Botanical identity of soma–haoma

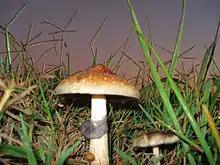
"Psilocybe cubensis" mushroom

From the late 1960s onwards, several studies attempted to establish "soma" as a psychotropic substance. A number of proposals were made, including an important one in 1968 by Robert Gordon Wasson, an amateur mycologist, who (on Vedic evidence) asserted that "soma" was an inebriant, and suggested fly-agaric mushroom, "Amanita muscaria", as the likely candidate. Wasson and his co-author, Wendy Doniger O'Flaherty, drew parallels between Vedic descriptions and reports of Siberian uses of the fly-agaric in shamanic ritual. Furthermore, the mountainous origin of "soma" matches the habitat of fly-agaric, and when discussing "soma", the Vedas do not mention any part of a flowering tree.